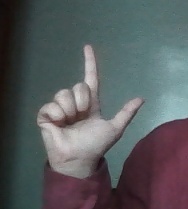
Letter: laam